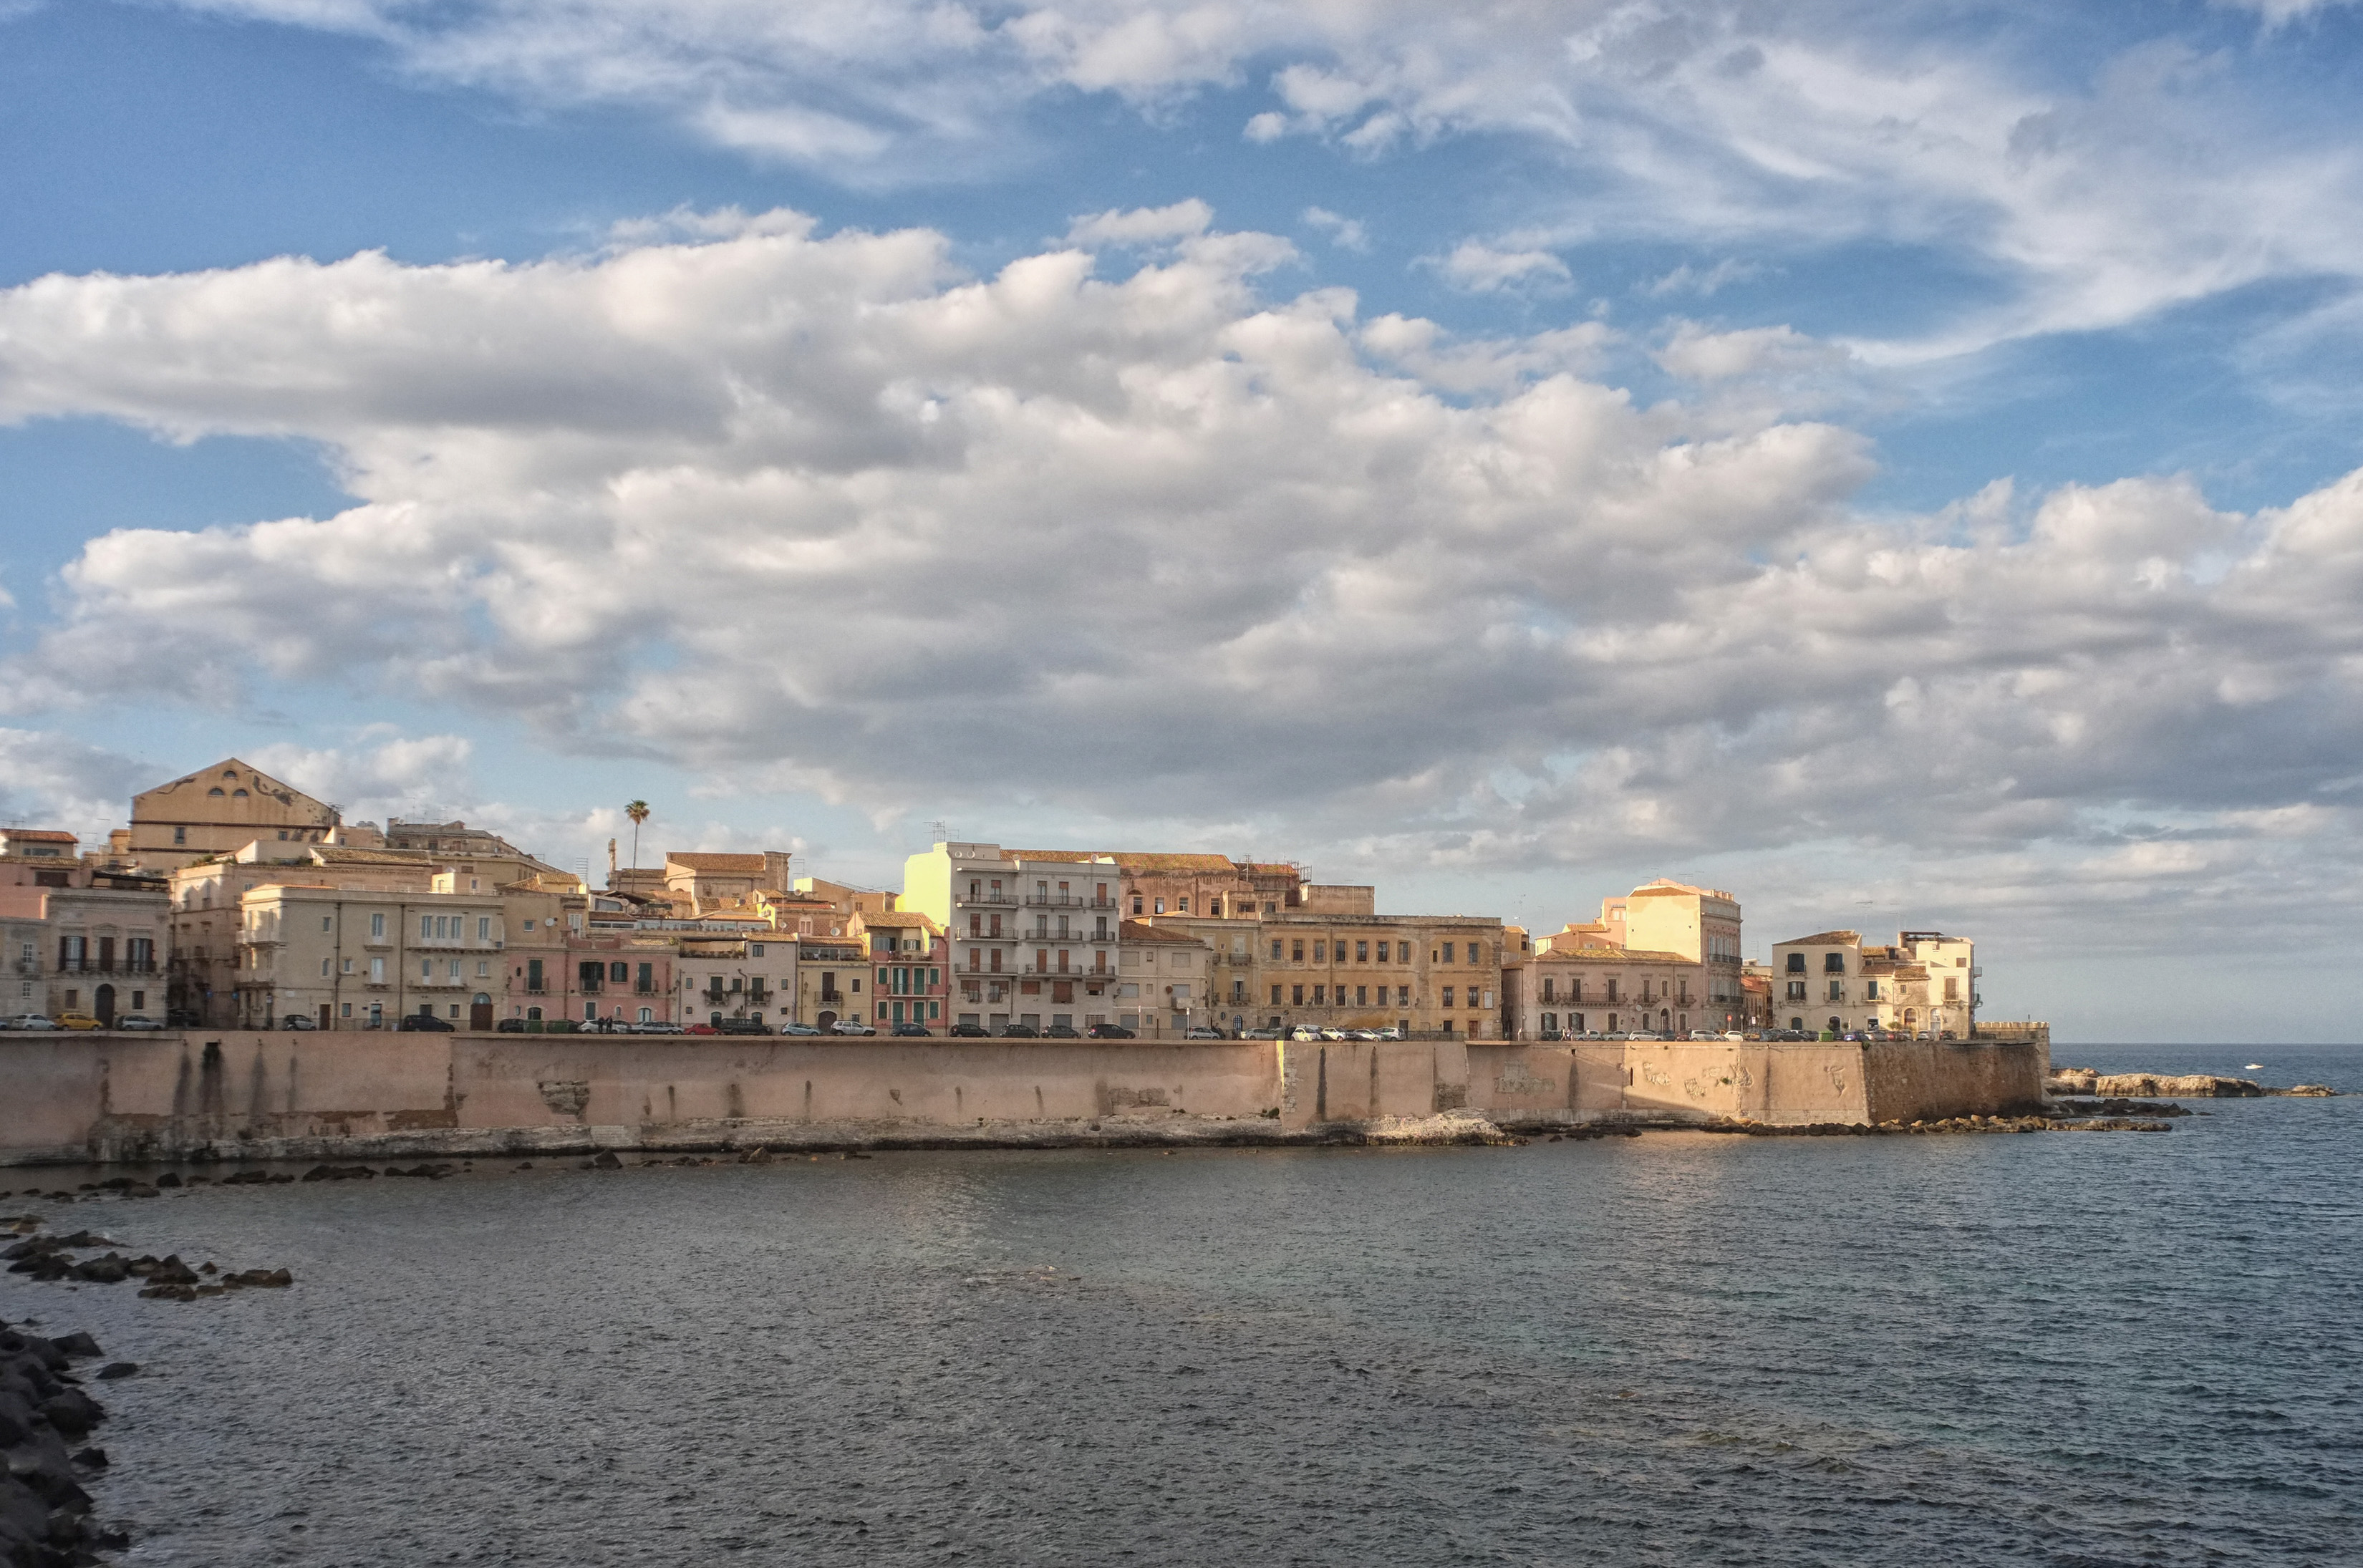
beach, sea, coast, ocean, horizon, cloud, sky, skyline, shore, city, river, cityscape, panorama, vacation, dusk, vehicle, bay, italy, harbor, waterway, body of water, fuji, sicily, fujix, fujixe1, e1, siracusa